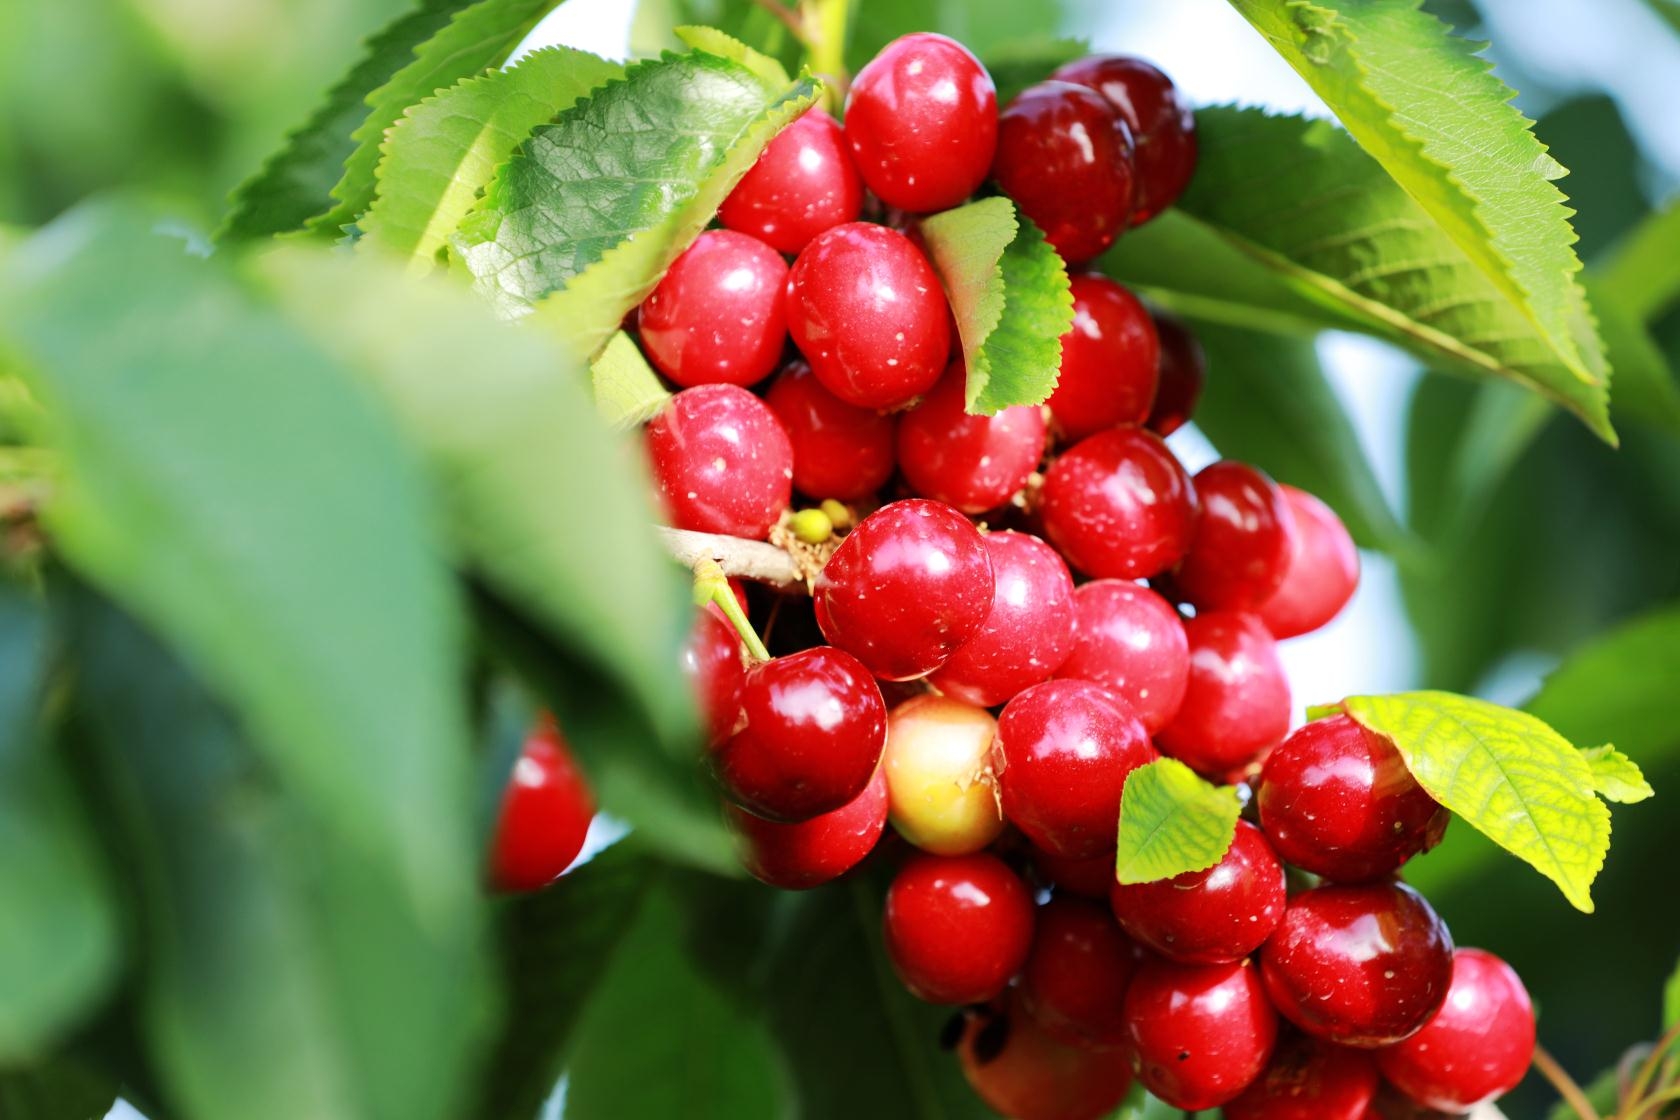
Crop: cherry
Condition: healthy